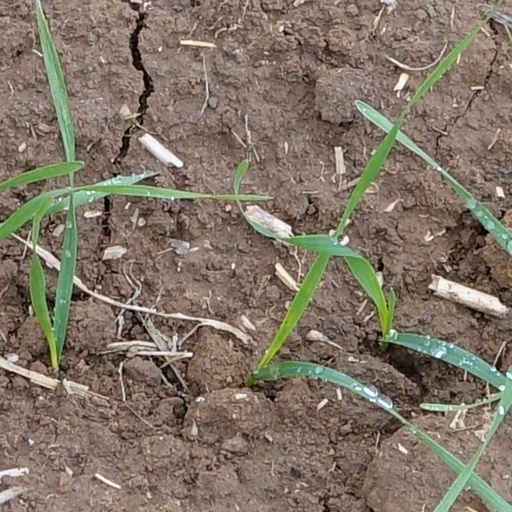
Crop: wheat